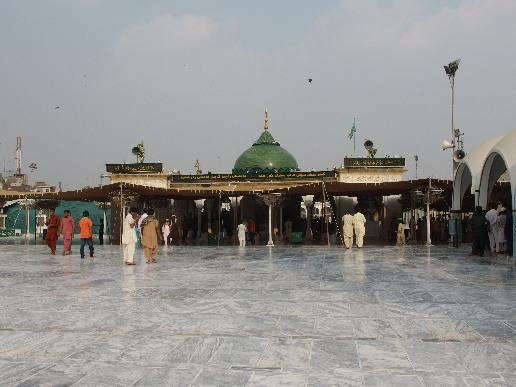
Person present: No